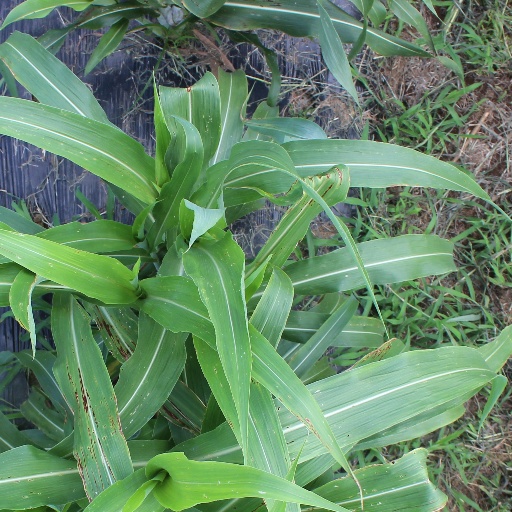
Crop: sorghum